Póvoa de Varzim

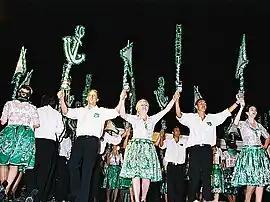
"Poveiros" during the 2006 Saint Peter festival.

For centuries a fishing community of mostly Norman origin, where ethnic isolationism was a common practice, Póvoa de Varzim is today a cosmopolitan town, with people originating from the Ave Valley who settled in the coastal Northern districts during the 20th century, the ancient immigration from Galicia, Portuguese-Africans (who arrived in significant numbers after the independence of Angola and Mozambique) in the late 1970s. In 2017, Póvoa de Varzim had a legal foreign resident population of 1.5%, up from 1.4% in 2008, mostly including economic migrants and expatriates, it excludes those who obtained Portuguese citizenship and illegal migrants. Most of these were from Brazil, China, Ukraine, France, Spain, Mozambique, Angola, Romania, the United Kingdom and Cape Verde. Most of the growth in foreign population arrived from China, other Asian countries, France and other European countries. In 2017, 231 migrants moved to Póvoa de Varzim from Brazil, Ukraine and Venezuela; but also from Uzbekistan, Angola, and Georgia. Indonesian fishermen have been contracted to work in Póvoa de Varzim to redress labour shortages. Their arrival was negotiated directly with the Indonesian diplomatic authorities. Their numbers have grown to over 400, though some have moved on to other areas and even other European countries.